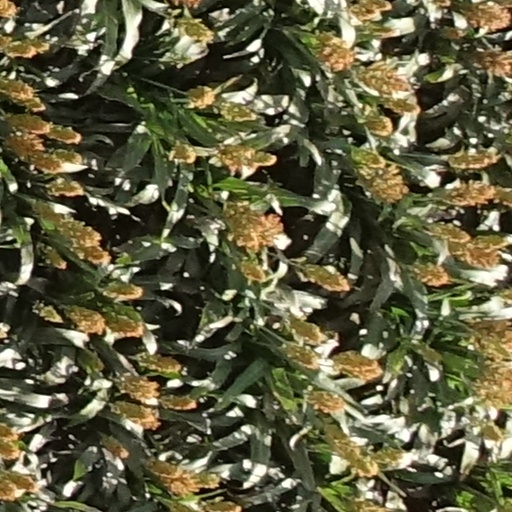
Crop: sorghum